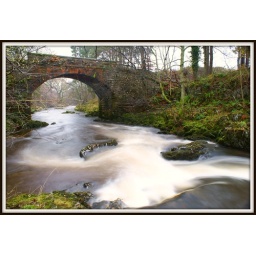
Evan water runs under the disused railway bridge which was once used to connect the town of Moffat.